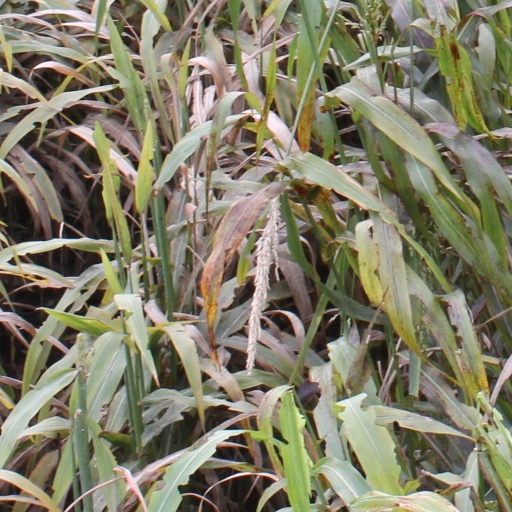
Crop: sorghum